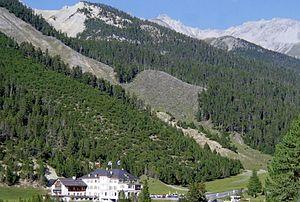
Le parc national suisse est un parc national situé en Engadine, dans le canton des Grisons, en Suisse. Il a été l'un des premiers parcs nationaux créés en Europe, en 1914. Il est contigu au parc national italien du Stelvio.